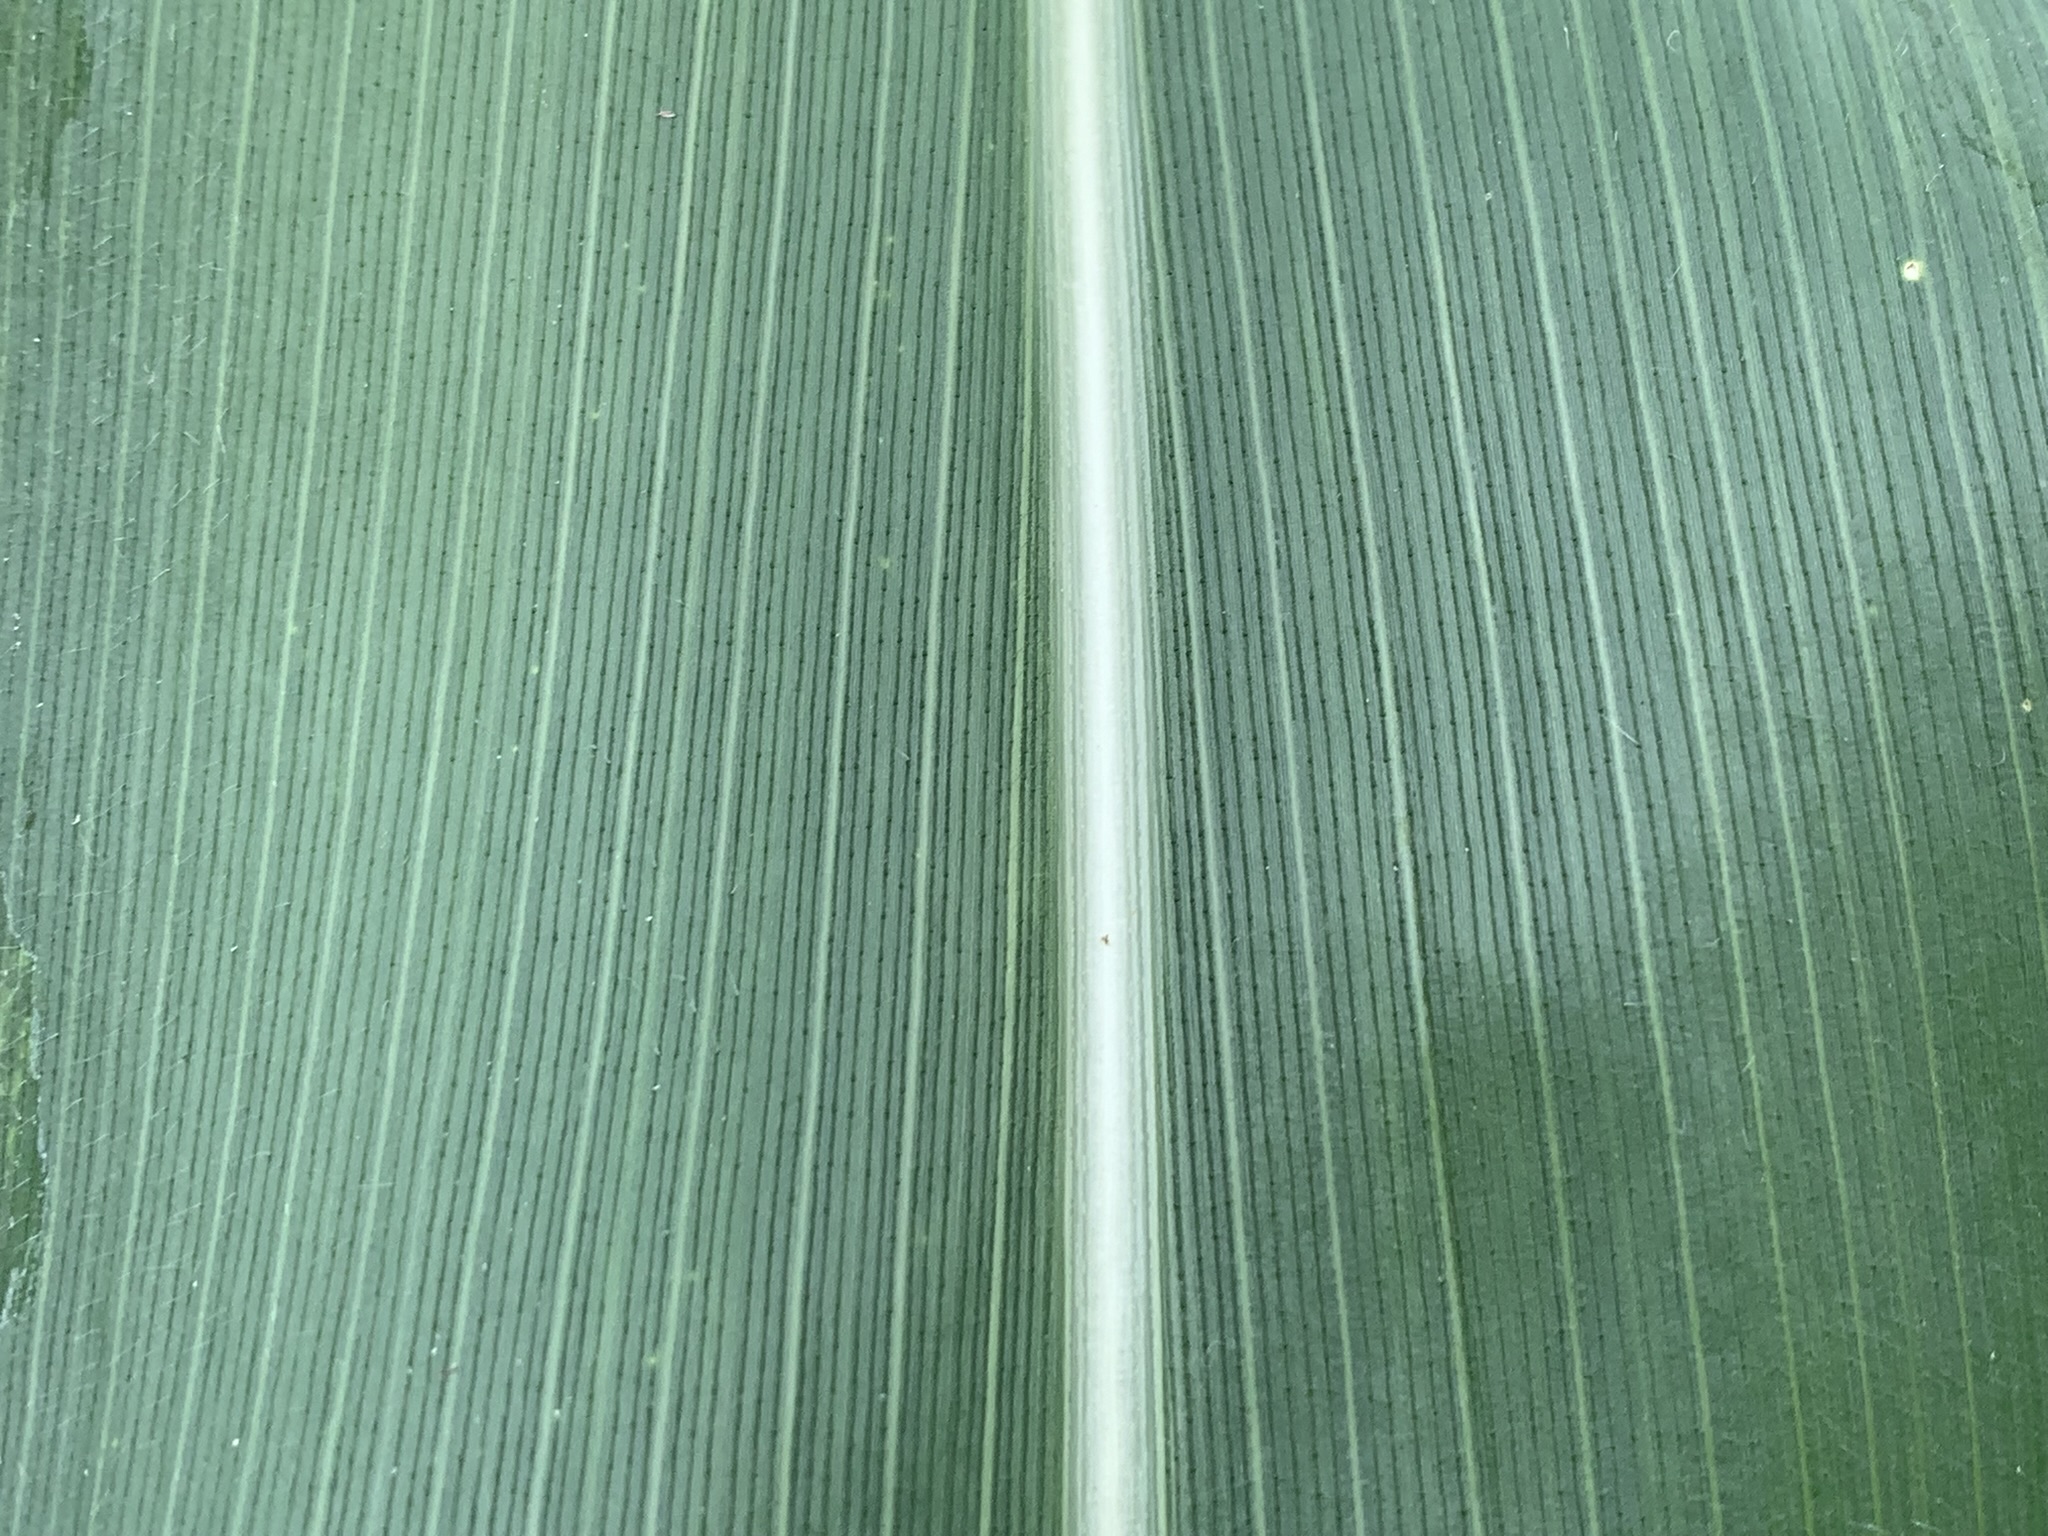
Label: Healthy